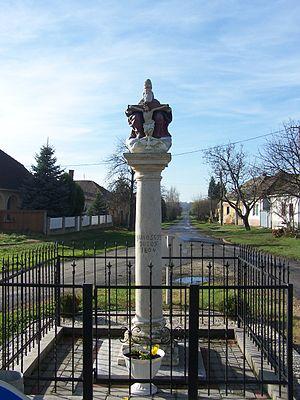
Maglóca est un village et une commune du comitat de Győr-Moson-Sopron en Hongrie.